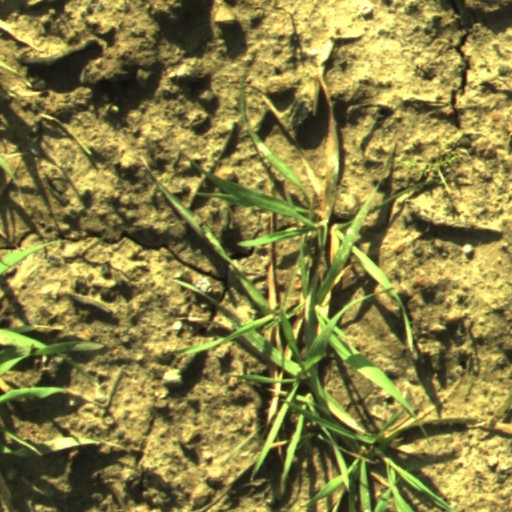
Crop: wheat